Joseph Mora

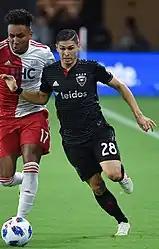
Joseph Mora chasing after a ball against the New England Revolution

Mora appeared in 11 games in the 2016 Invierno, and appeared 4 times in the first season of the league's new format, the quadrangular, which Saprissa won. As regular season champions, Saprissa did not have to play in a two-legged final, and directly won their 33rd league title. Mora also appeared in two of "La S"'s group stage matches in the CONCACAF Champions League, as Saprissa advanced past Portland Timbers of MLS and C.D. Dragón of El Salvador. Following Calvo's departure to Minnesota United, Mora began the 2017 Verano as Saprissa's left-back. He picked up an injury on February 5 against Alajuelense, but he returned to fitness in time to face CF Pachuca in the quarterfinals of the Champions League on February 22. The first leg finished 0–0, although Saprissa had a claim for a penalty when Mora was taken down in the area by Érick Aguirre Mora would miss the quarterfinal due to injury, and ended up missing the next five league matches before returning on March 24 against UCR. Mora finished with 14 appearances in the first stage, which Saprissa won, and started the first five matches of the quadrangular, picking up an injury against Herediano. He recovered in time for the second leg of the final against Herediano, but was substituted off as Saprissa lost 5–0 on aggregate. Mora would make 14 appearances the following season, including scoring his first goal for the club against Liberia on November 19. He made 5 appearances in the now renamed Clausura, in addition to starting both legs of their Champions League duel with Club América before making his move to the United States.